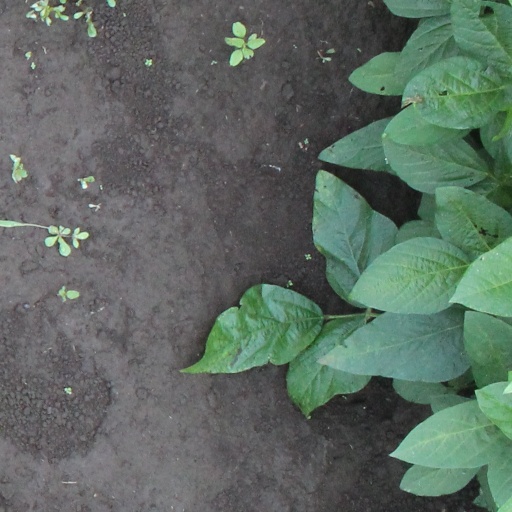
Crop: soybean